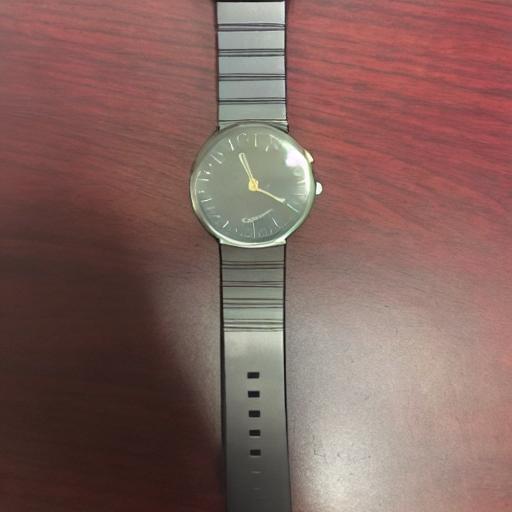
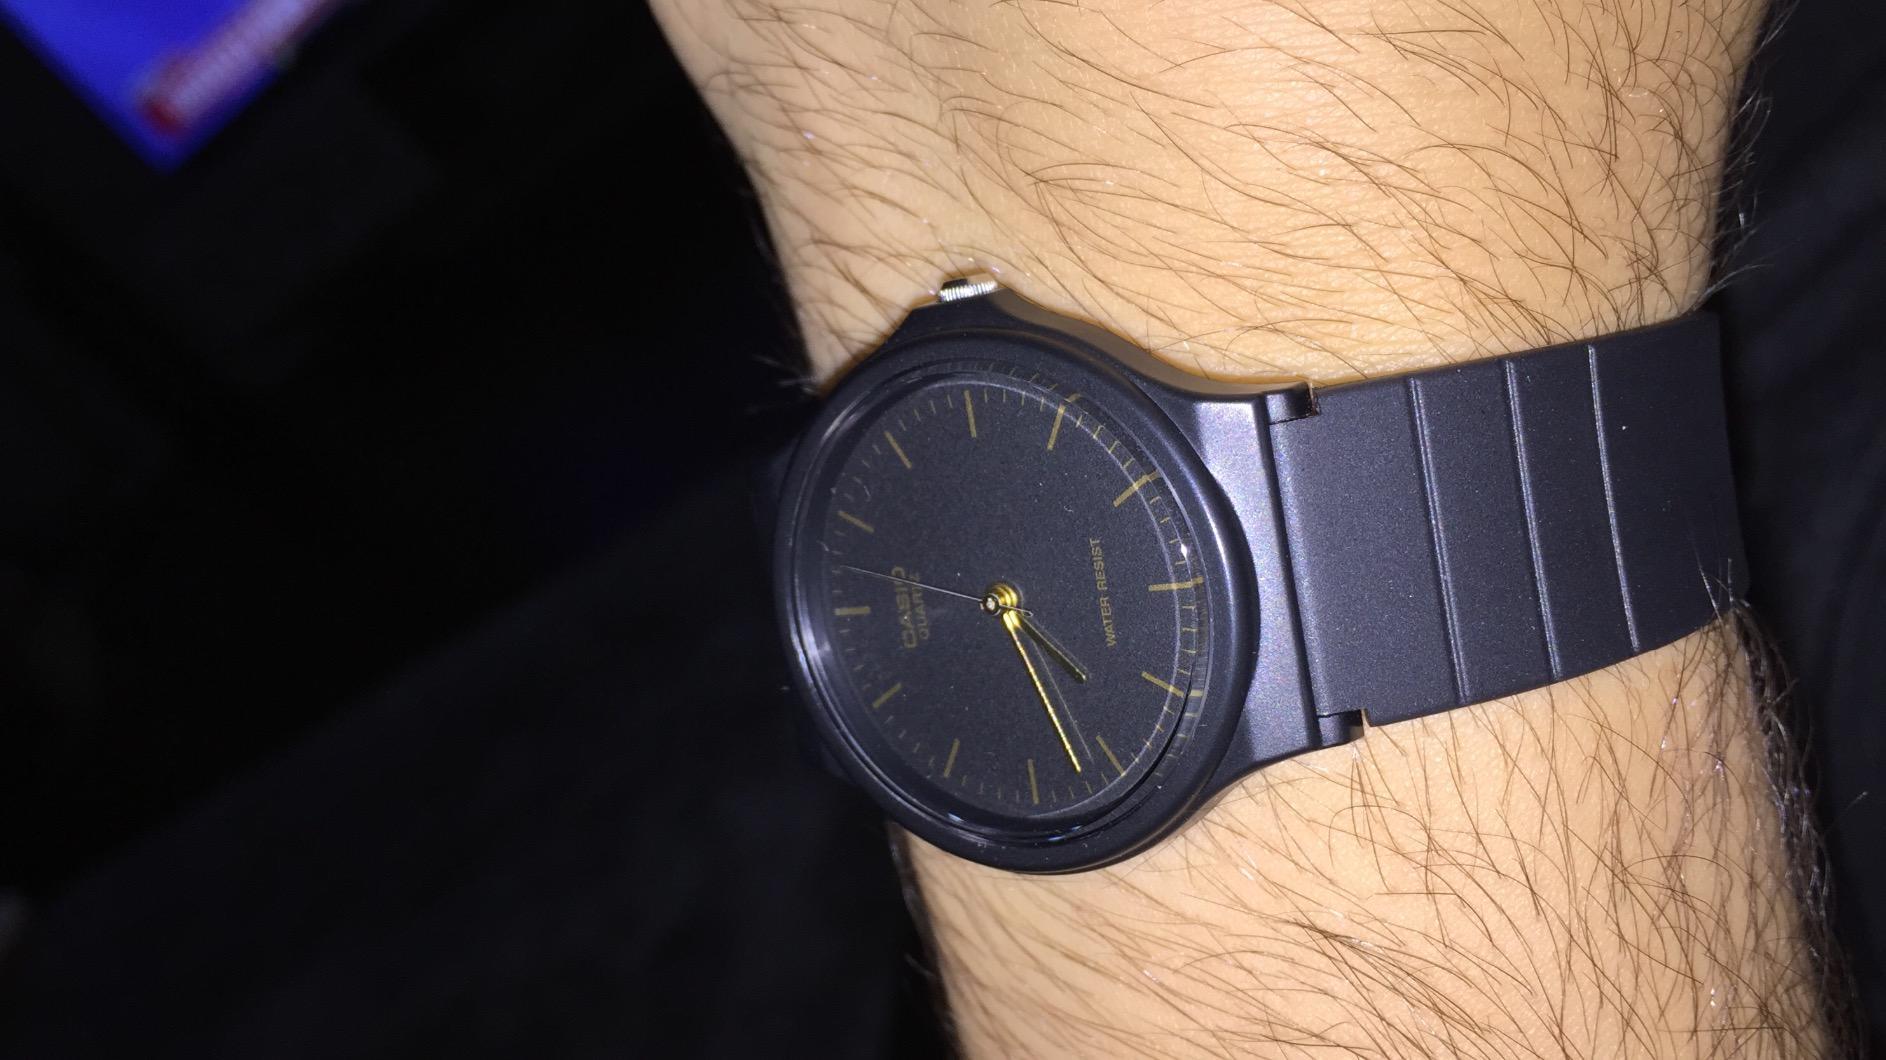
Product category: accessories_watch
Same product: no